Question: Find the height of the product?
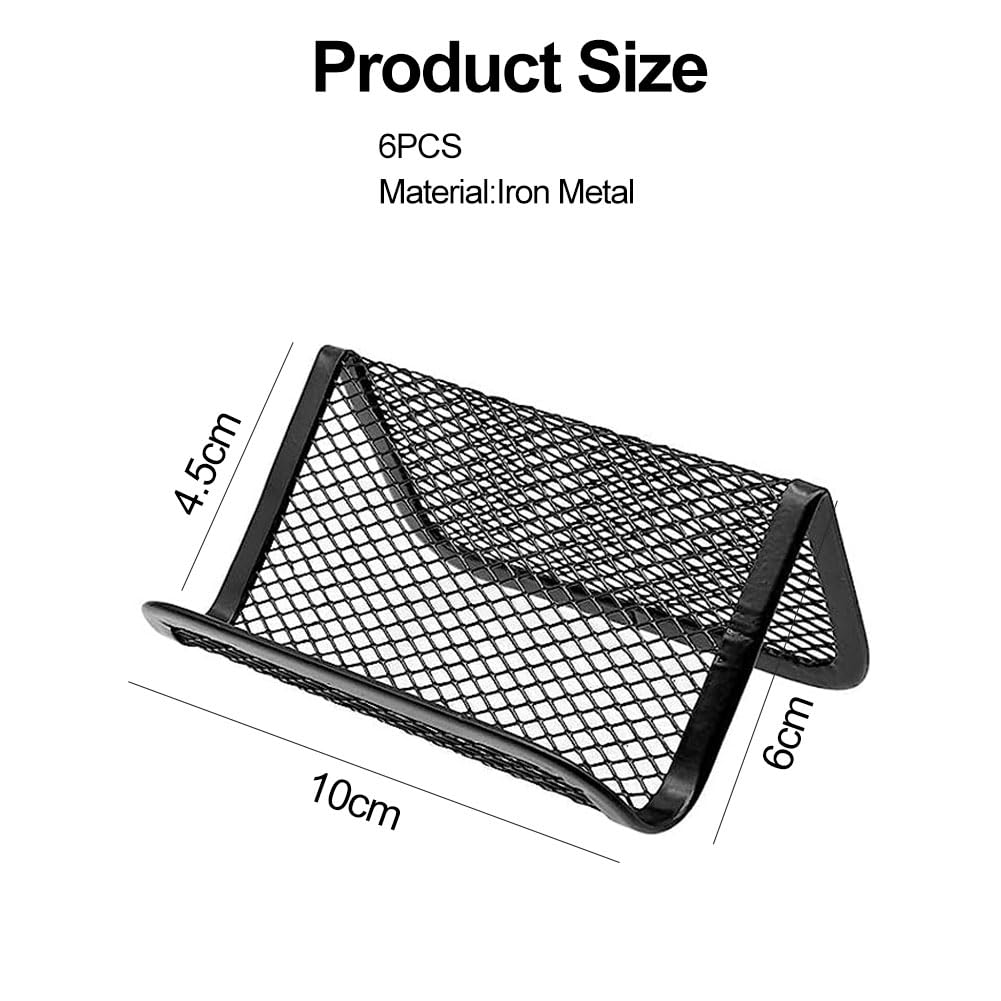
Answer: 4.5 centimetre